Ek Hasina Thi (TV series)

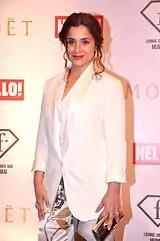
Among the cast members, Singh's portrayal of Sakshi Goenka has been well appreciated. A review carried by "The Indian Express" noted that "her attitude and elegance comes across distinctly in her character".

Mid-Day stated, "Ek Hasina Thi had a great start. However, despite a good plotline, impressive star cast (Simone Singh, Ayub Khan and Sanjeeda Shaikh and Vatsal Seth) and many awards, it failed to keep up with the initial pace and lost out on viewers."